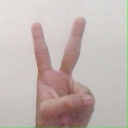
अक्षर: क